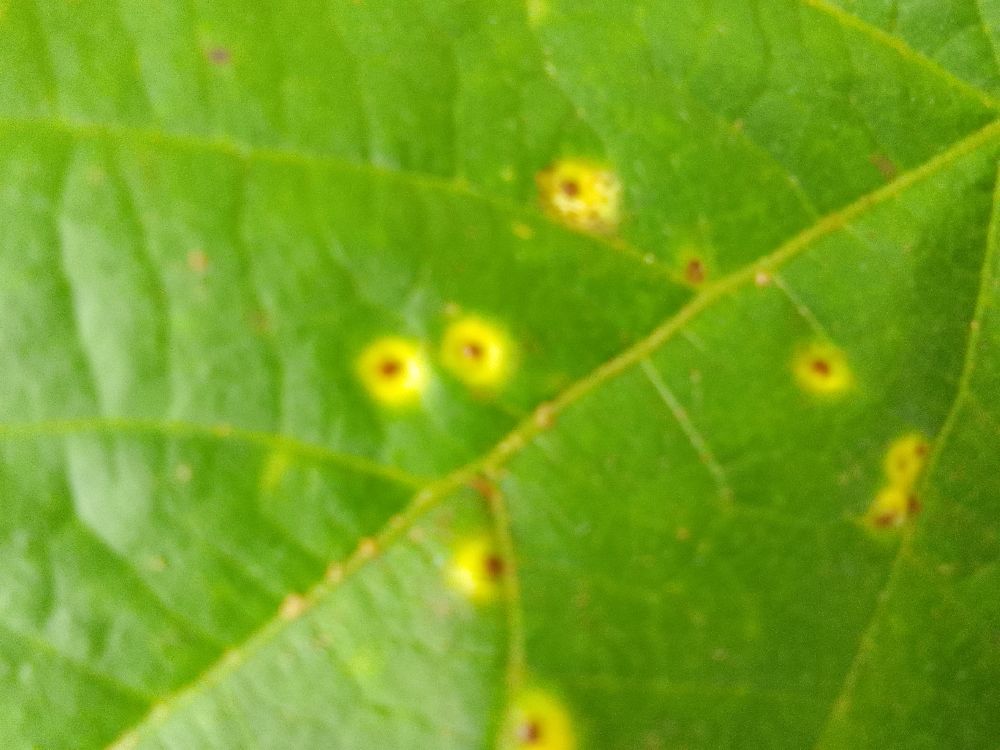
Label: rust